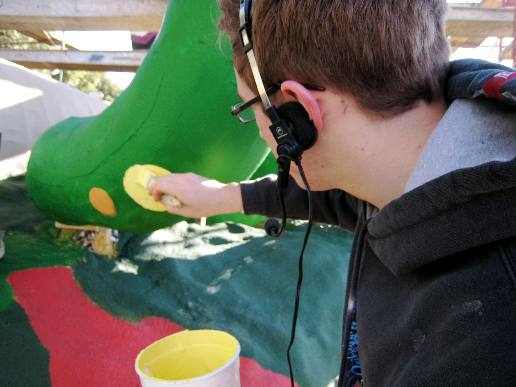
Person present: Yes